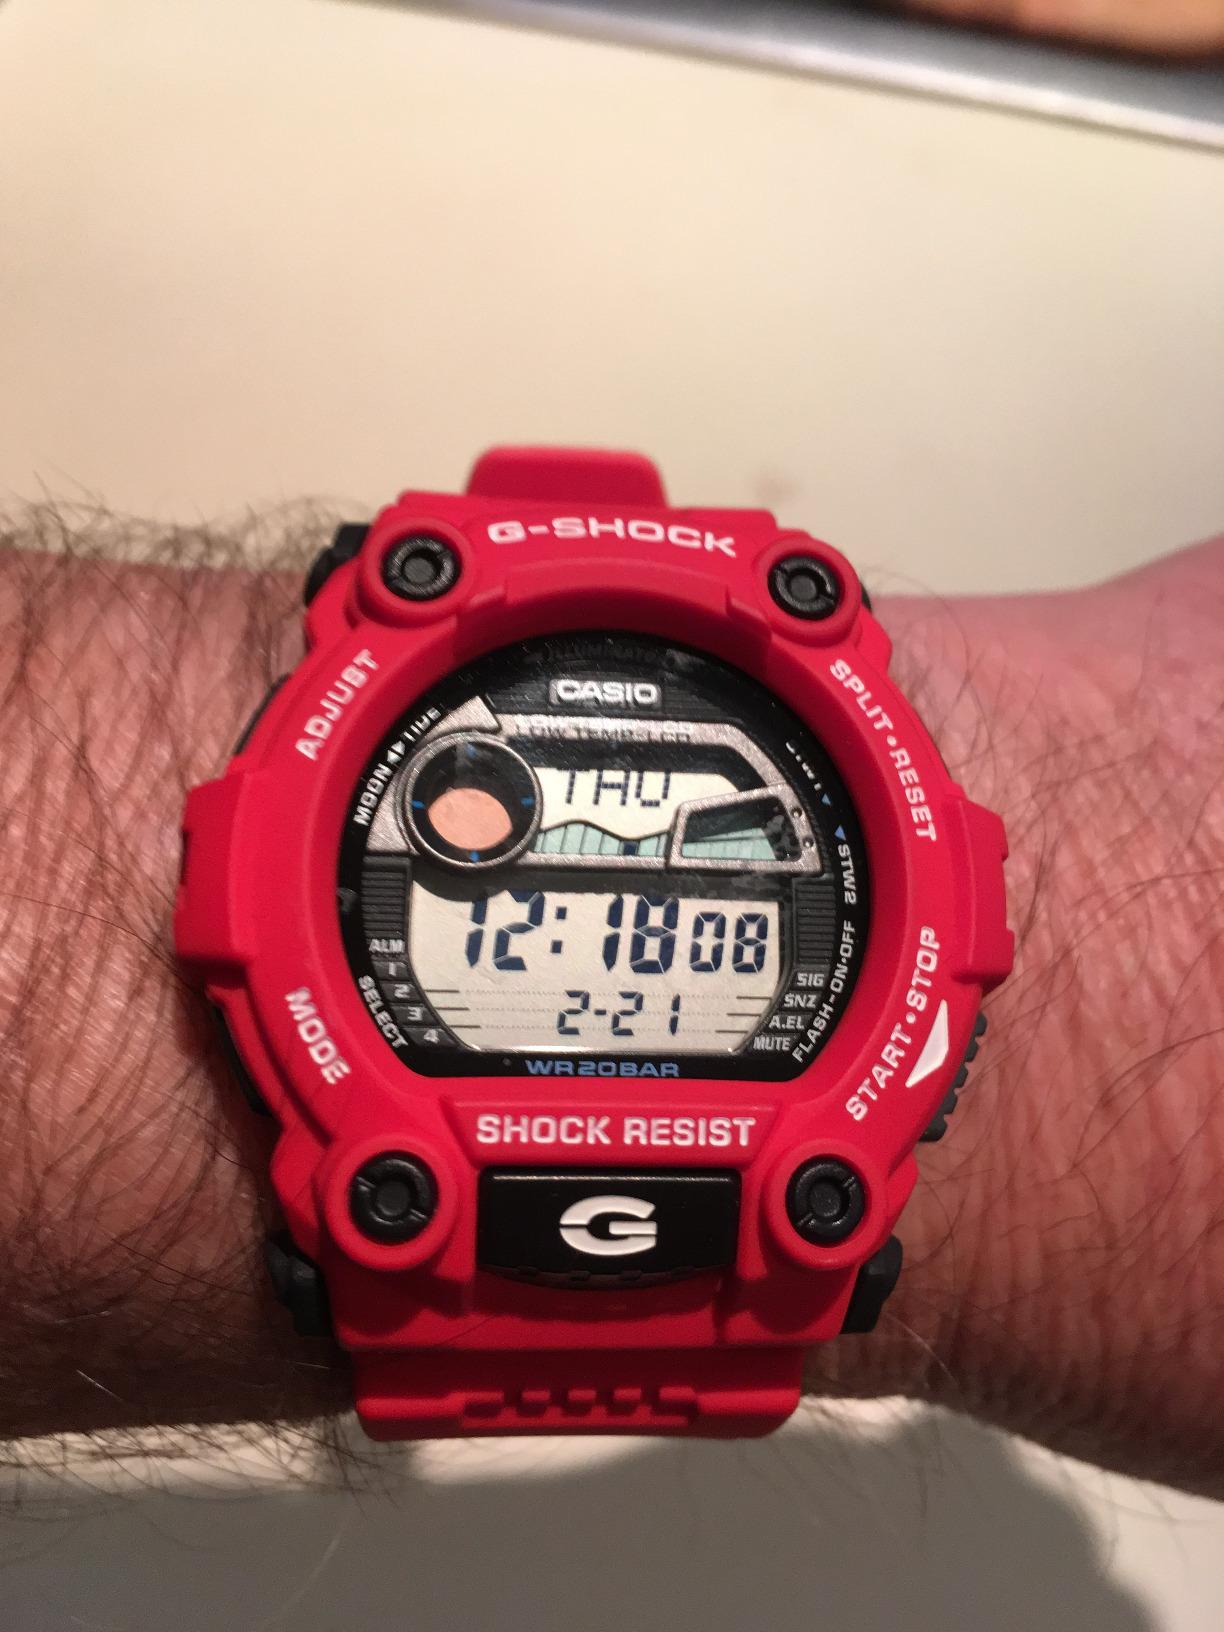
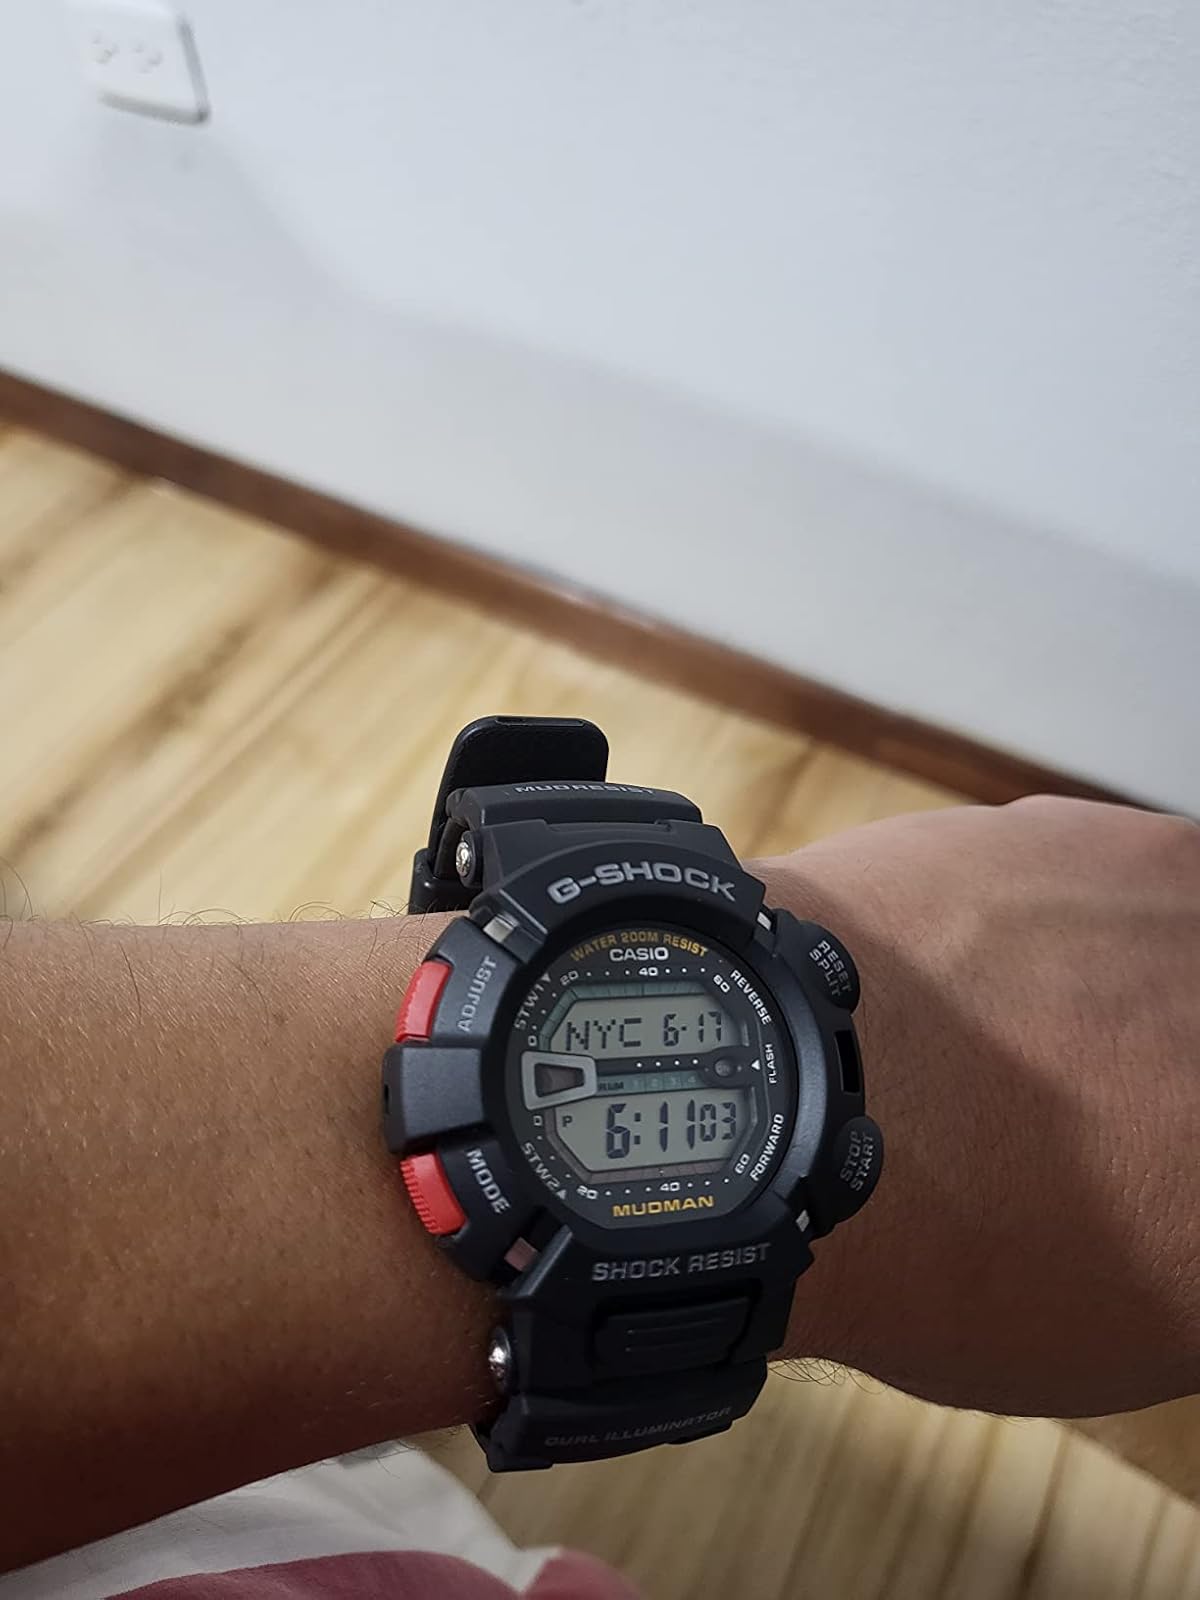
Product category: accessories_watch
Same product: no